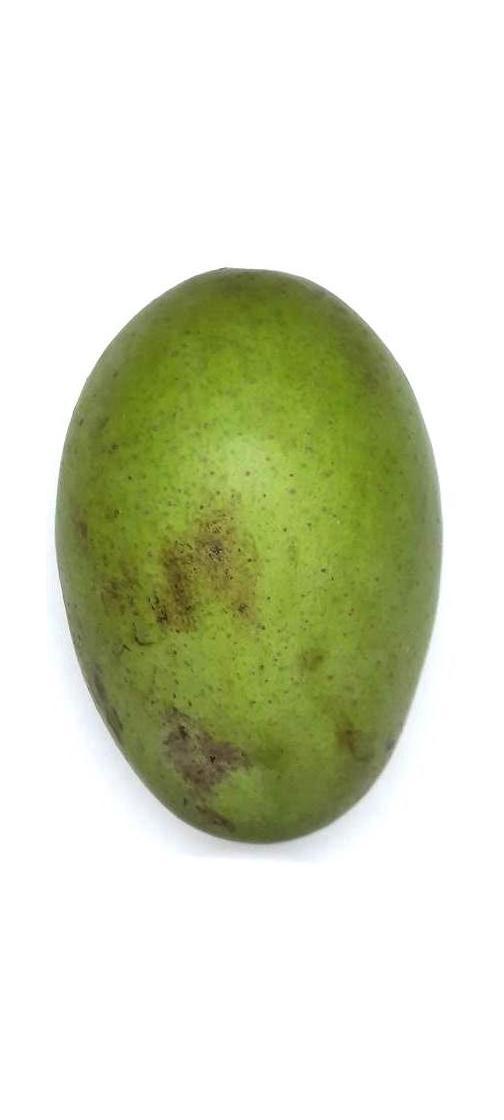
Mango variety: Langra